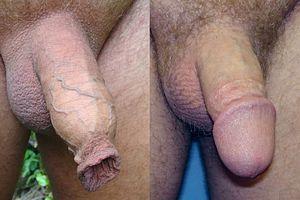
Le phimosis est une affection du pénis ou du clitoris. Lors de l'érection, le prépuce du pénis ou le capuchon du clitoris ne peut se rétracter derrière le gland du pénis ou du clitoris. Le phimosis peut notamment être causé par une étroitesse du prépuce ou du capuchon, des lésions provoquées par des décalotages forcés, une infection, une tumeur ou un diabète.